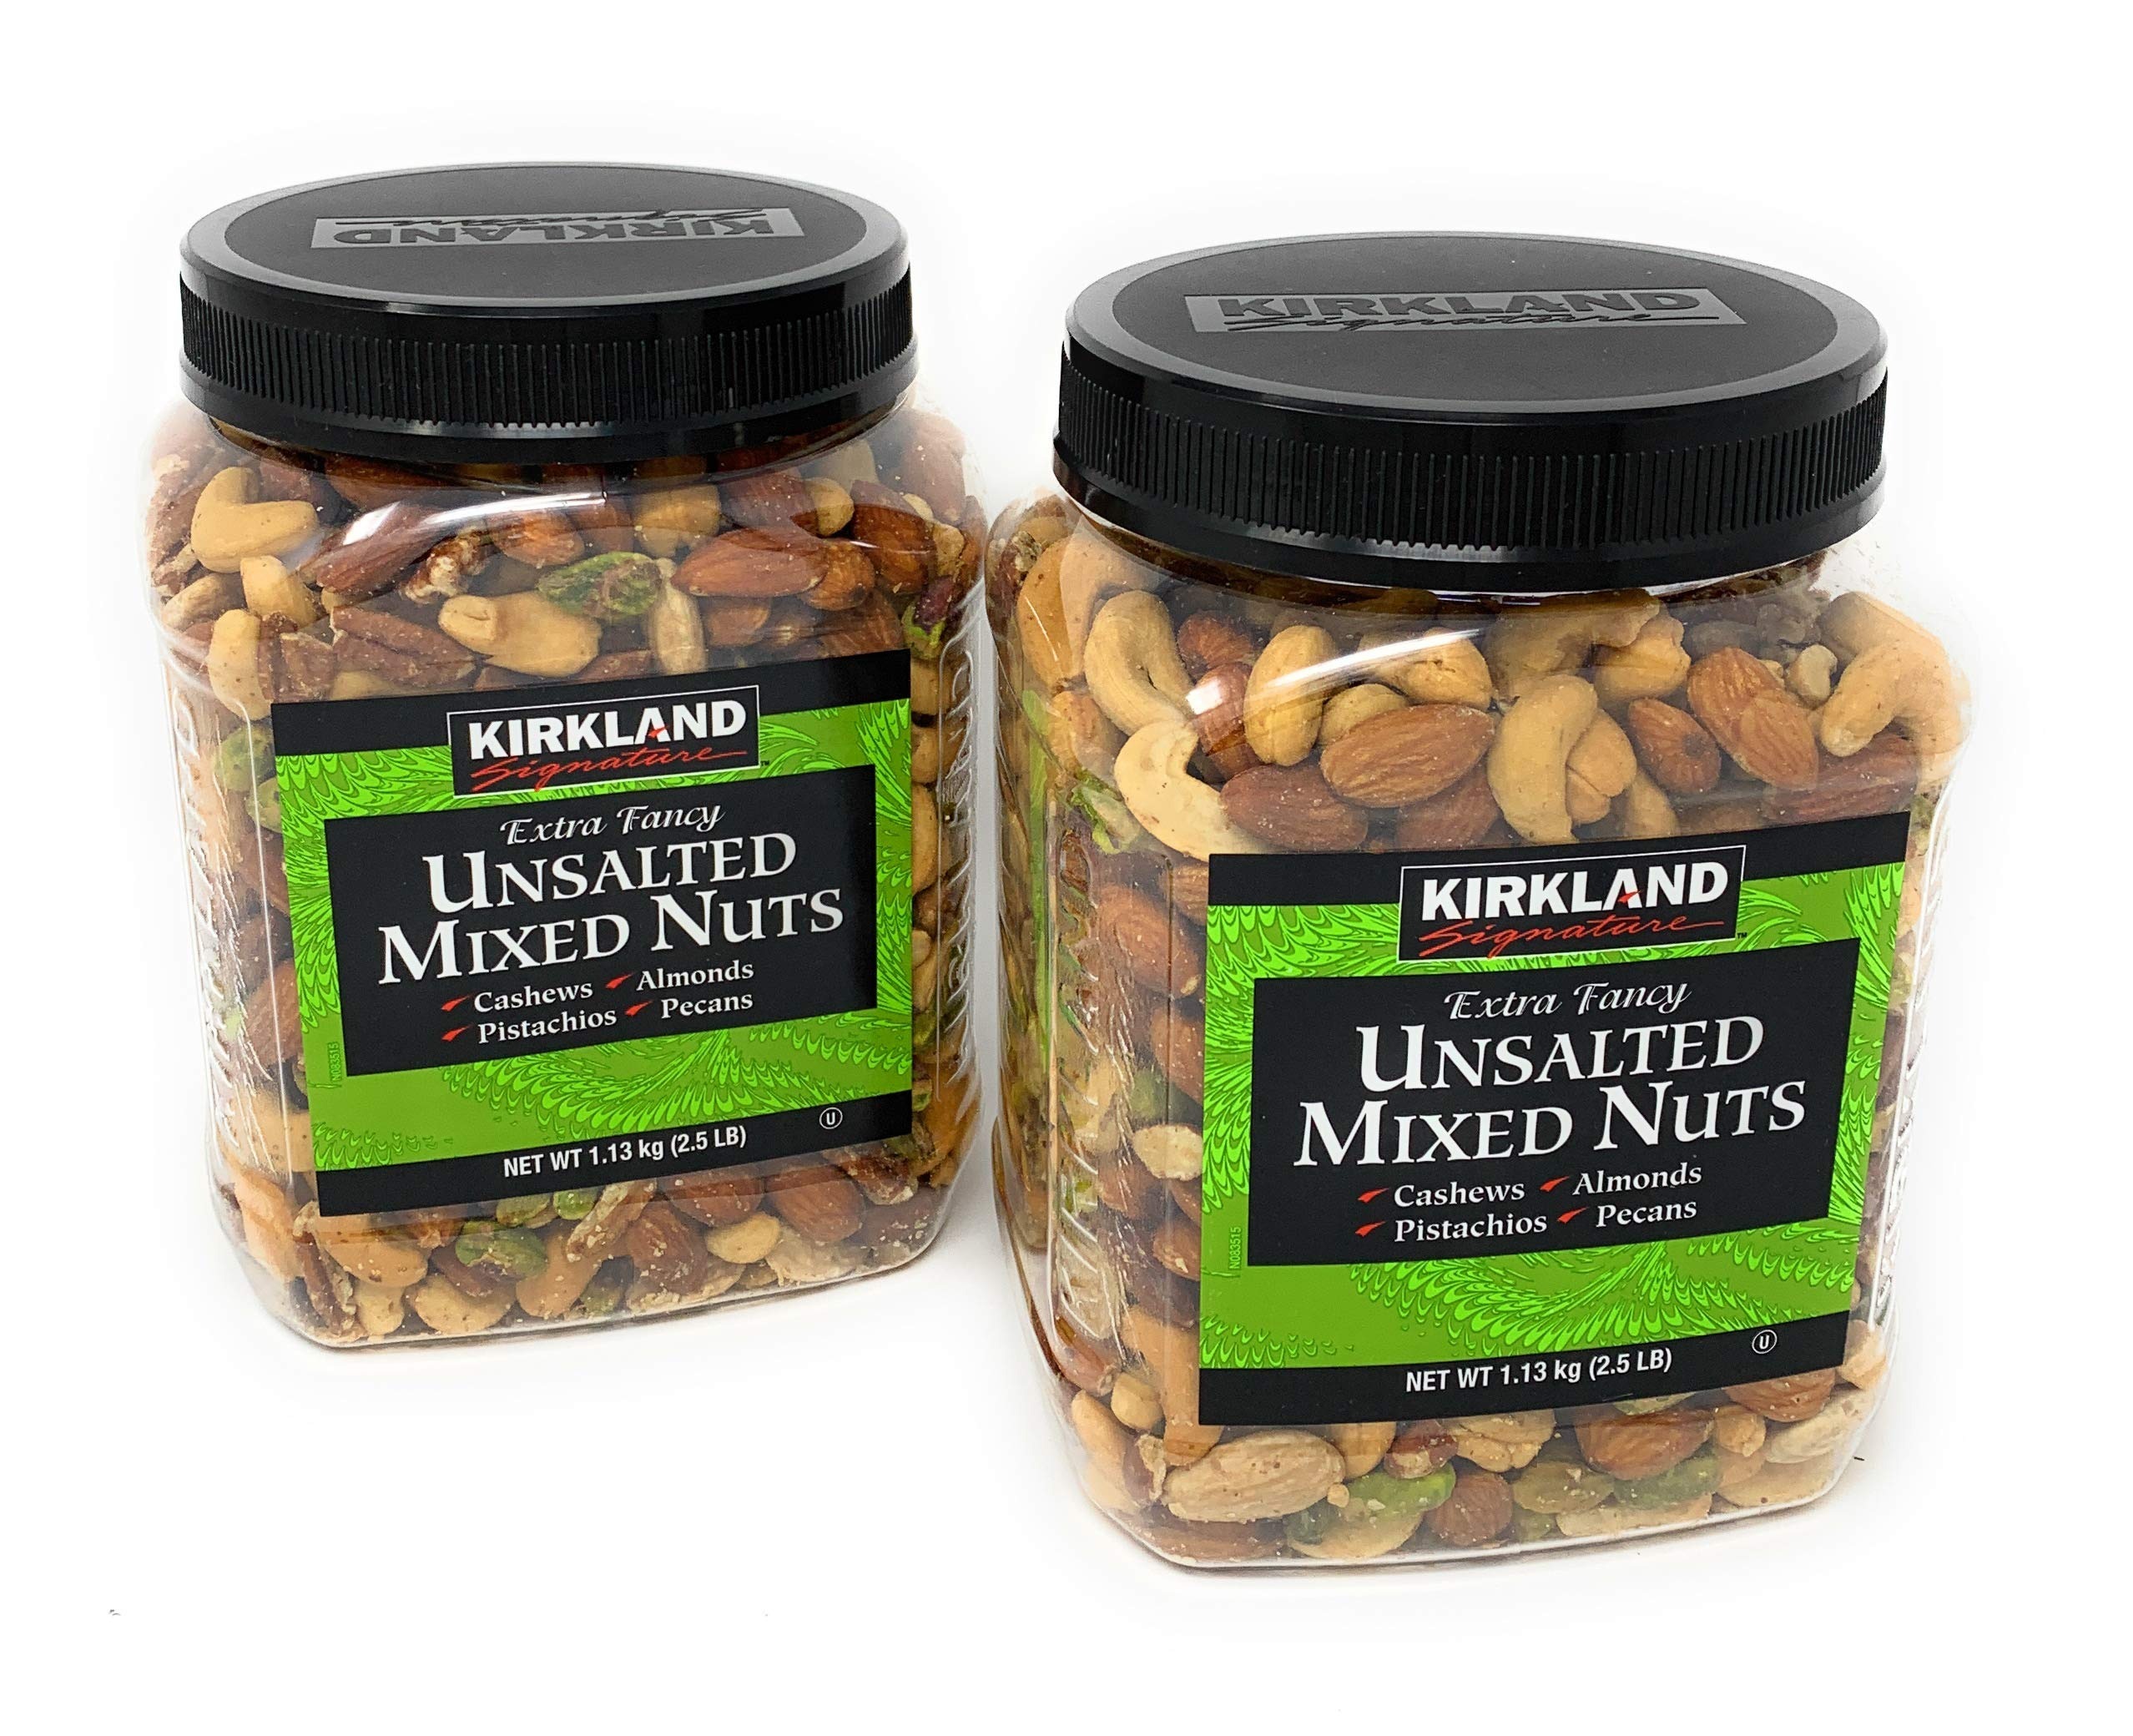
Item Name: Kirkland Signature Extra Fancy Unsalted Mixed Nuts, 40 Ounces (2 Pack)
Value: 80.0
Unit: Ounce

Price: 49.69